Sonya Hussyn

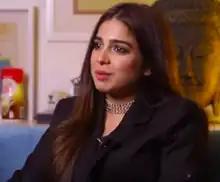
Hussyn in 2020

Sonya Hussyn Bukharee (Born 15 July 1996) is a Pakistani actress. She made her acting debut with a supporting role in the 2011 television series "Dareecha". She then played leading roles in several series, including "Marasim" (2014) and "Nikah" (2015). Hussyn's career progressed with the acclaimed series "Aisi Hai Tanhai" (2017) and "Tinkay Ka Sahara" (2022), and the comedy drama film "Tich Button" (2022). The first of these earned her two Lux Style Award nominations. She was presented with Icon Award by then Prime Miniter Shehbaz Sharif in August 2023.